High culture

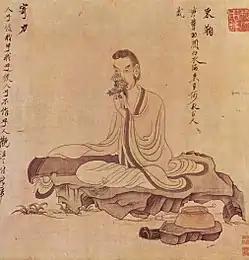
A painting by Ming Dynasty artist Chen Hongshou showing a scholar-gentleman ("literai") with a guqin, a Chinese musical instrument

During the Renaissance, the classical intellectual values of the fully rediscovered Greco–Roman culture were the cultural capital of the upper classes (and the aspiring), and aimed at the complete development of human intellectual, aesthetic, and moral faculties. This ideal associated with humanism (a later term derived from the humanities or "studia humanitatis"), was communicated in Renaissance Italy through institutions such as the Renaissance court schools. Renaissance humanism soon spread through Europe becoming much of the basis of upper class education for centuries. For the socially ambitious man and woman who means to rise in society, "The Book of the Courtier" (1528), by Baldasare Castiglione, instructs the reader to acquire and possess knowledge of the Greco–Roman Classics, being education integral to the social-persona of the aristocrat. A key contribution of the Renaissance was the elevation of painting and sculpture to a status equal to the liberal arts (hence the visual arts lost for elites any lingering negative association with manual artisanship). The early Renaissance treatises of Leon Battista Alberti were instrumental in this regard.